South African Class B 0-6-4T

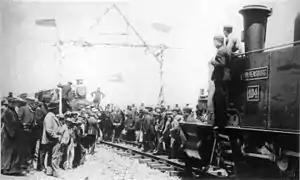
No. 104 "Van Rensburg" at the last bolt ceremony at Heidelberg, Transvaal, 10 October 1895

On 10 October 1895, on ZAR President Paul Kruger's birthday, 46 Tonner no. 104 "Van Rensburg" hauled the NZASM train to the last bolt ceremony at Heidelberg, Transvaal, where the Transvaal and Natal mainlines were linked up.